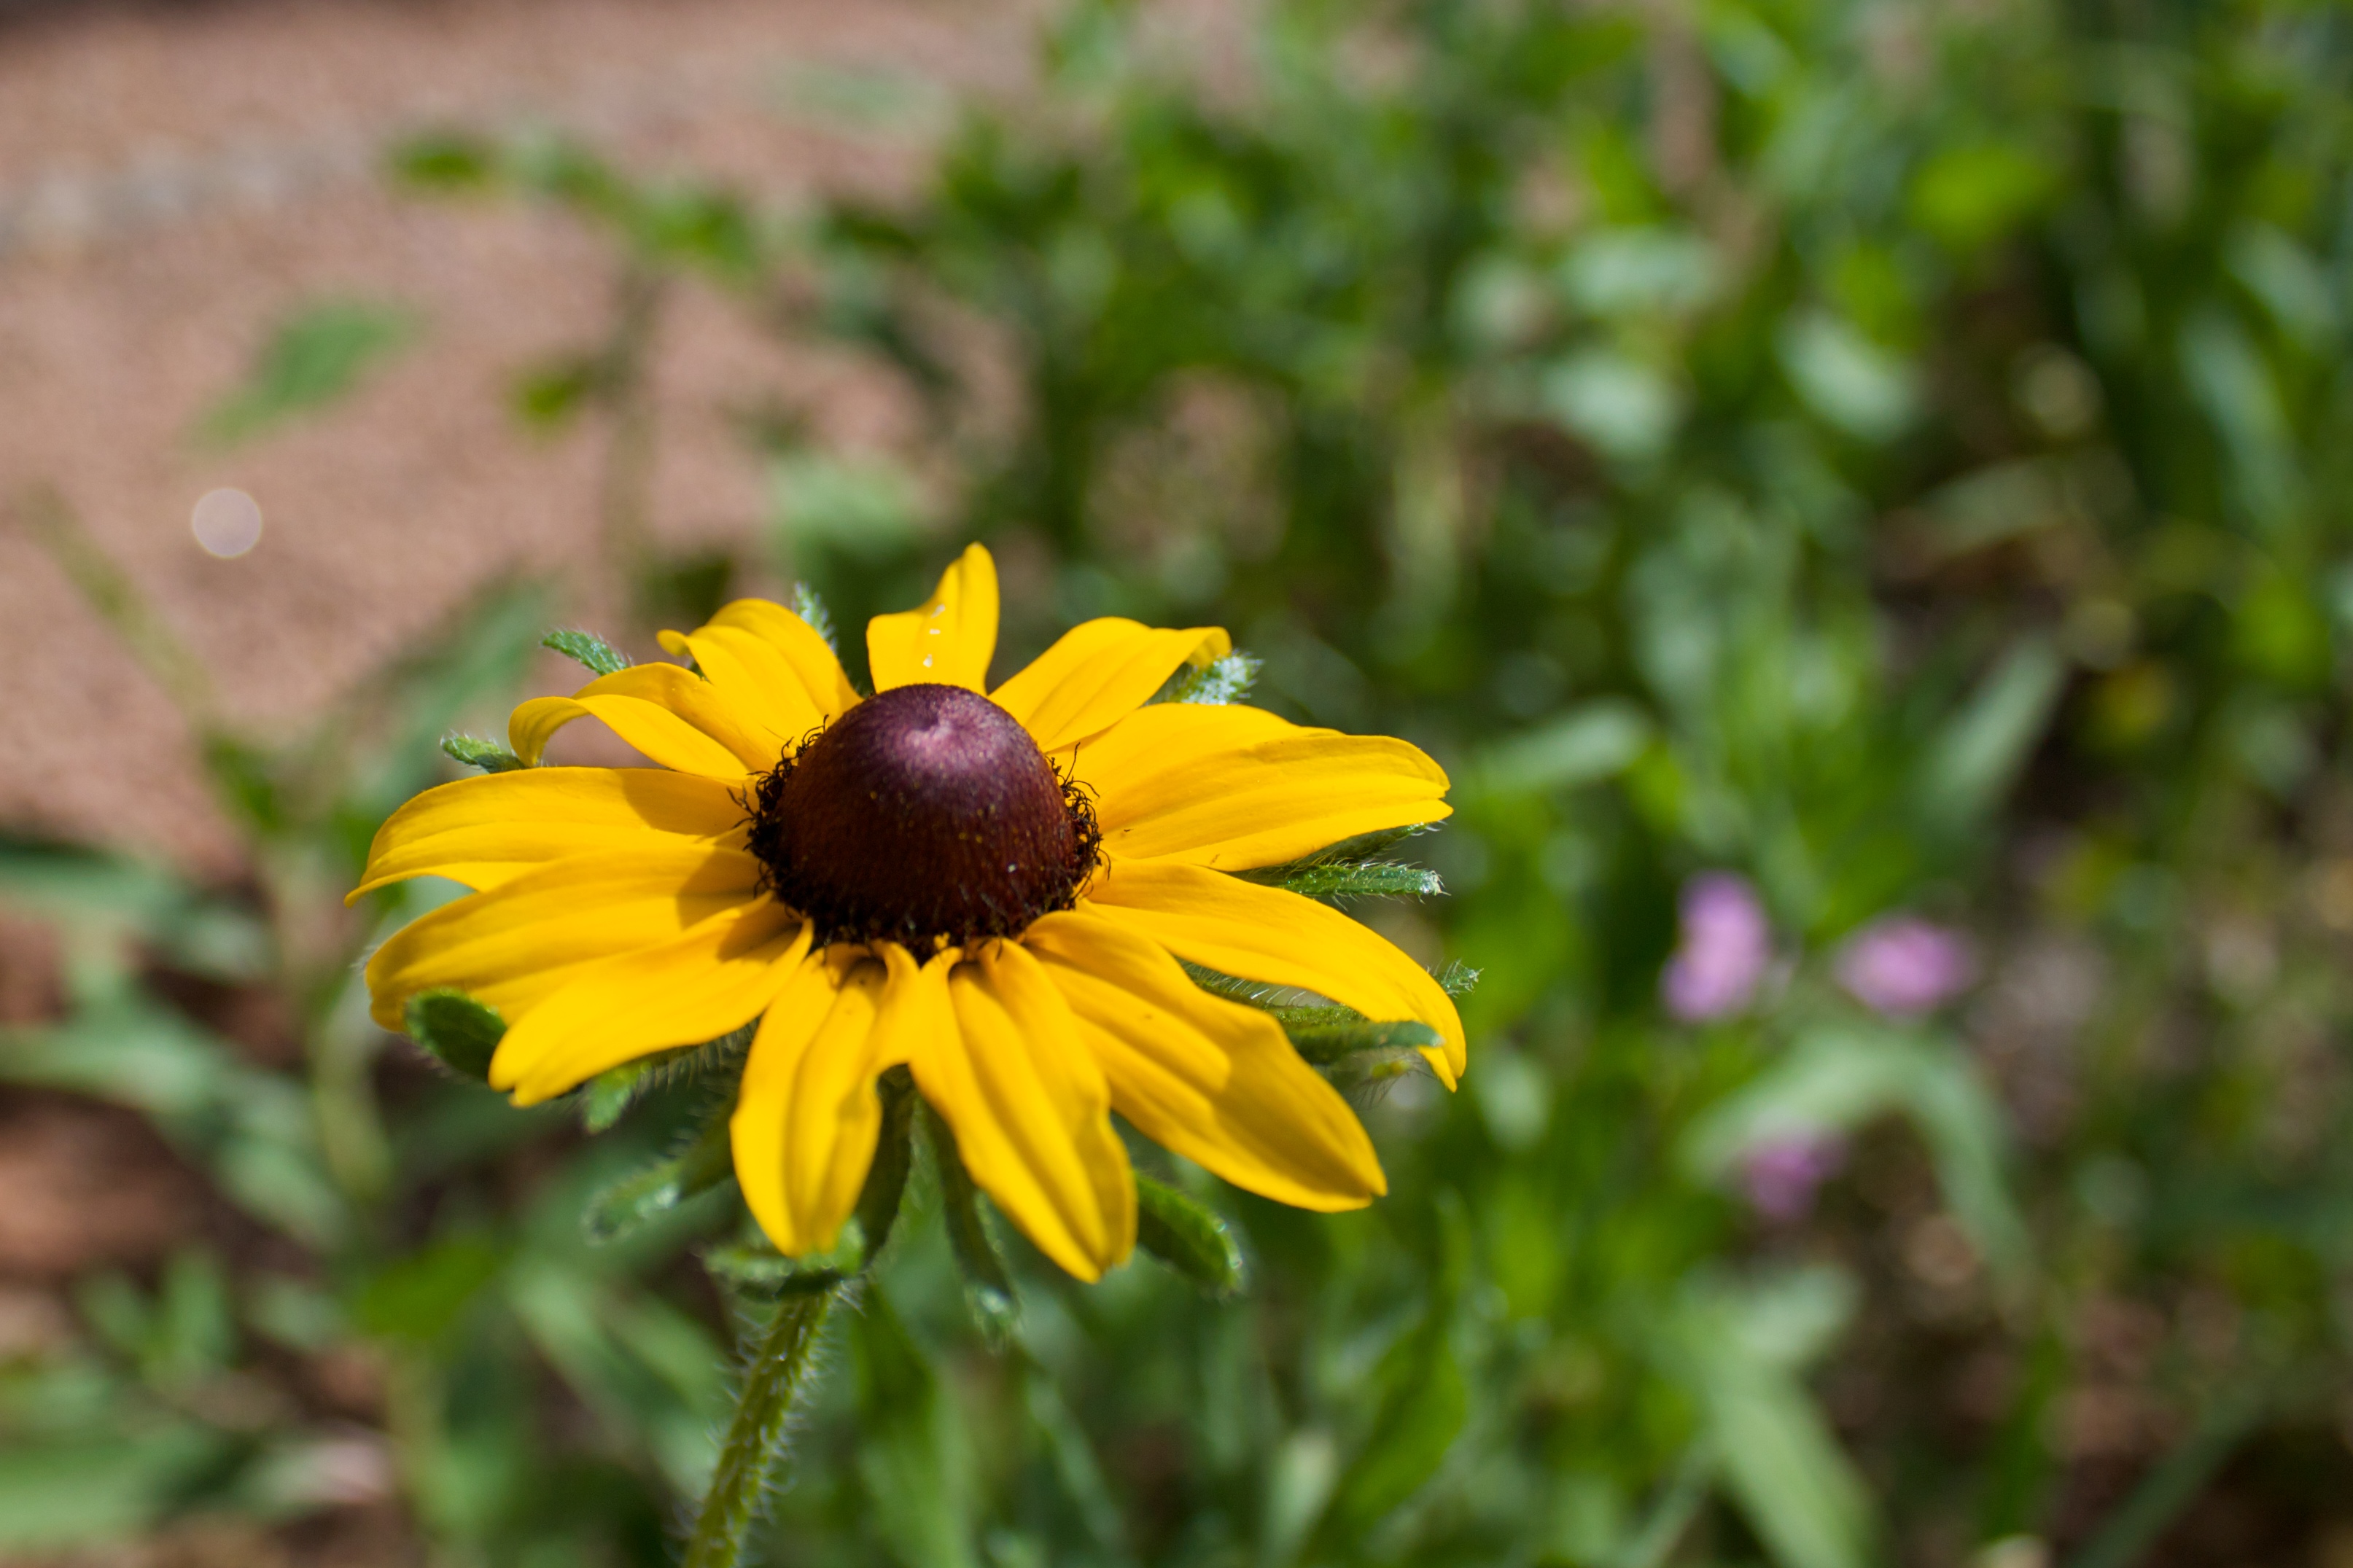
nature, plant, field, meadow, flower, petal, green, insect, botany, yellow, flora, fauna, wildflower, flickrexportdemo, efs1855mmf3556is, inmybackyard, nectar, macro photography, flowering plant, daisy family, land plant